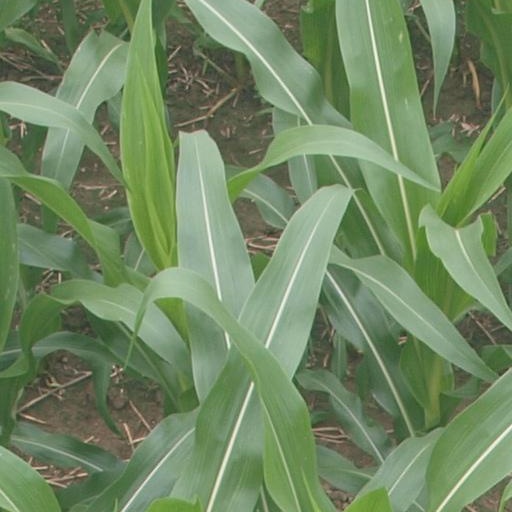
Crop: maize; corn